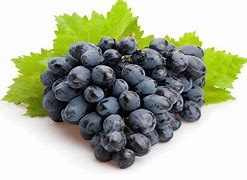
Label: grape